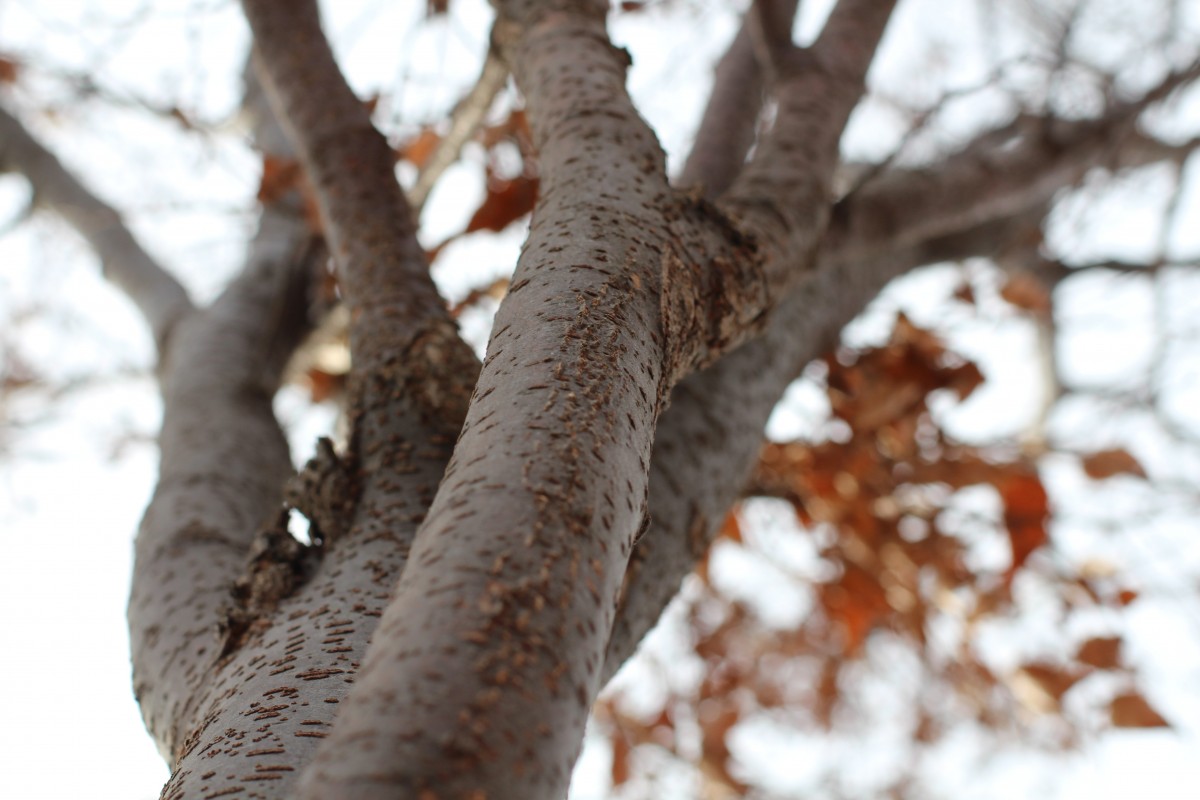
Tags: branch, winter, leaf, flower, trunk, food, spring, produce, soil, twig, close up, flowering plant, plant stem, woody plant